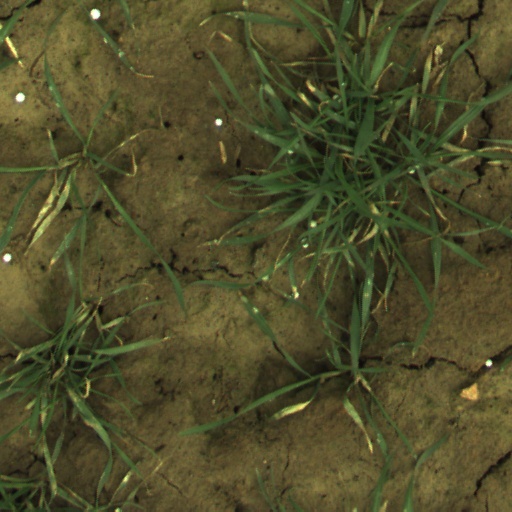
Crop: wheat